Describe the emotion expressed in this image:  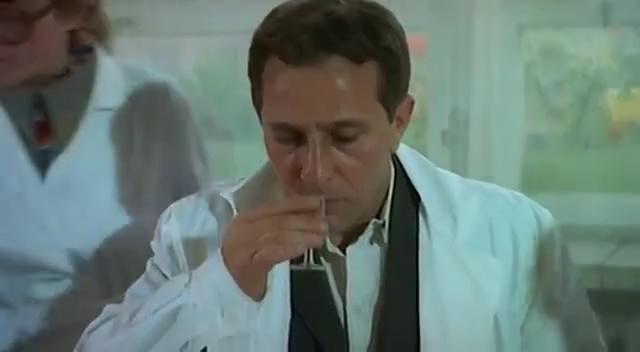
This person displays Suffering, valence and arousal with low intensity.